Civil Air Patrol

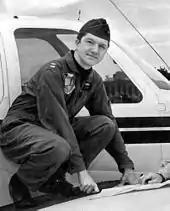
A CAP search and rescue (SAR) pilot

Civil Air Patrol covers several emergency services areas. The principal categories include search and rescue missions, disaster relief, humanitarian services, and United States Air Force support. Other services, such as homeland security and actions against drug-trafficking operations, are becoming increasingly important. CAP missions are assigned on a case-by-case basis by the AFRCC.